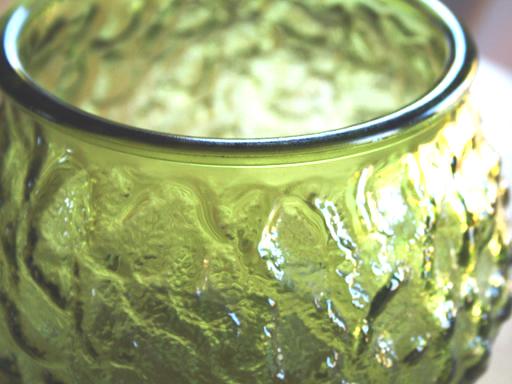
Material: glass